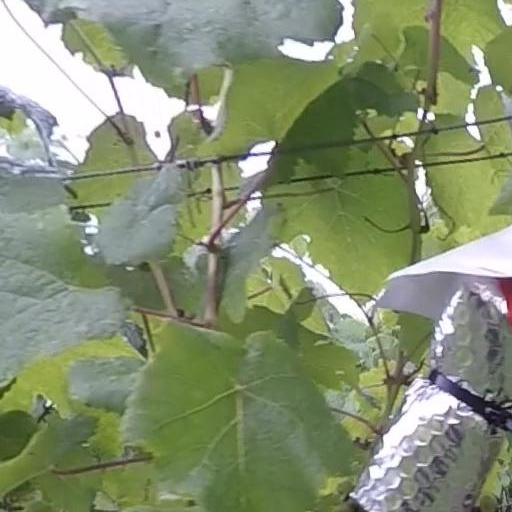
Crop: grape